Union Pearson Express

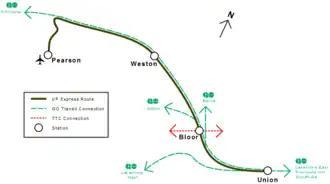
Map of the Union Pearson Express route

Union Pearson Express operates daily between 4:55am and 11:00pm every 15 minutes, making approximately 68 trips per day.